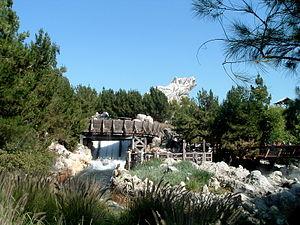
Disney California Adventure est le second parc à thèmes du complexe Disneyland Resort à Anaheim, en Californie. Ouvert le 8 février 2001 sous le nom de Disney's California Adventure Park, il est séparé de Disneyland par une esplanade piétonne dont les guichets permettent d'acheter les billets pour les deux parcs.
China Dinosaurs Park